Meridian, Seattle

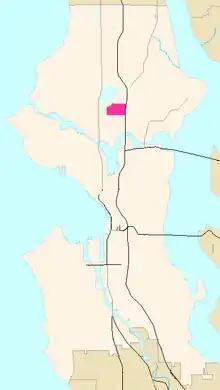
Meridian

Meridian or Tangletown is the part of Seattle's Wallingford neighborhood that lies north of N 50th Street, near Green Lake. Of note are its "K streets": Kensington, Kenwood, Keystone, and Kirkwood Places N.